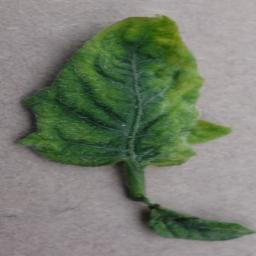
Label: Tomato___Tomato_Yellow_Leaf_Curl_Virus